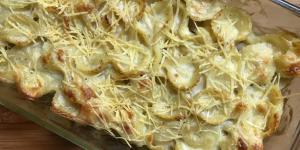
pastel de corbatitas